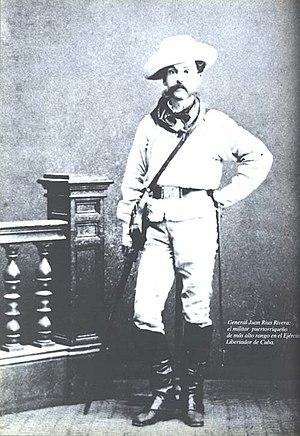
El Grito de Lares — ou d’autres termes équivalents : soulèvement de Lares, révolte de Lares, rébellion de Lares, voire révolution de Lares — désigne la révolte, dirigée contre la domination espagnole à Porto Rico, qui eut lieu le 23 septembre 1868 dans la petite ville de Lares, dans l’ouest de l’île, et lors de laquelle fut proclamée la très éphémère République de Porto Rico.